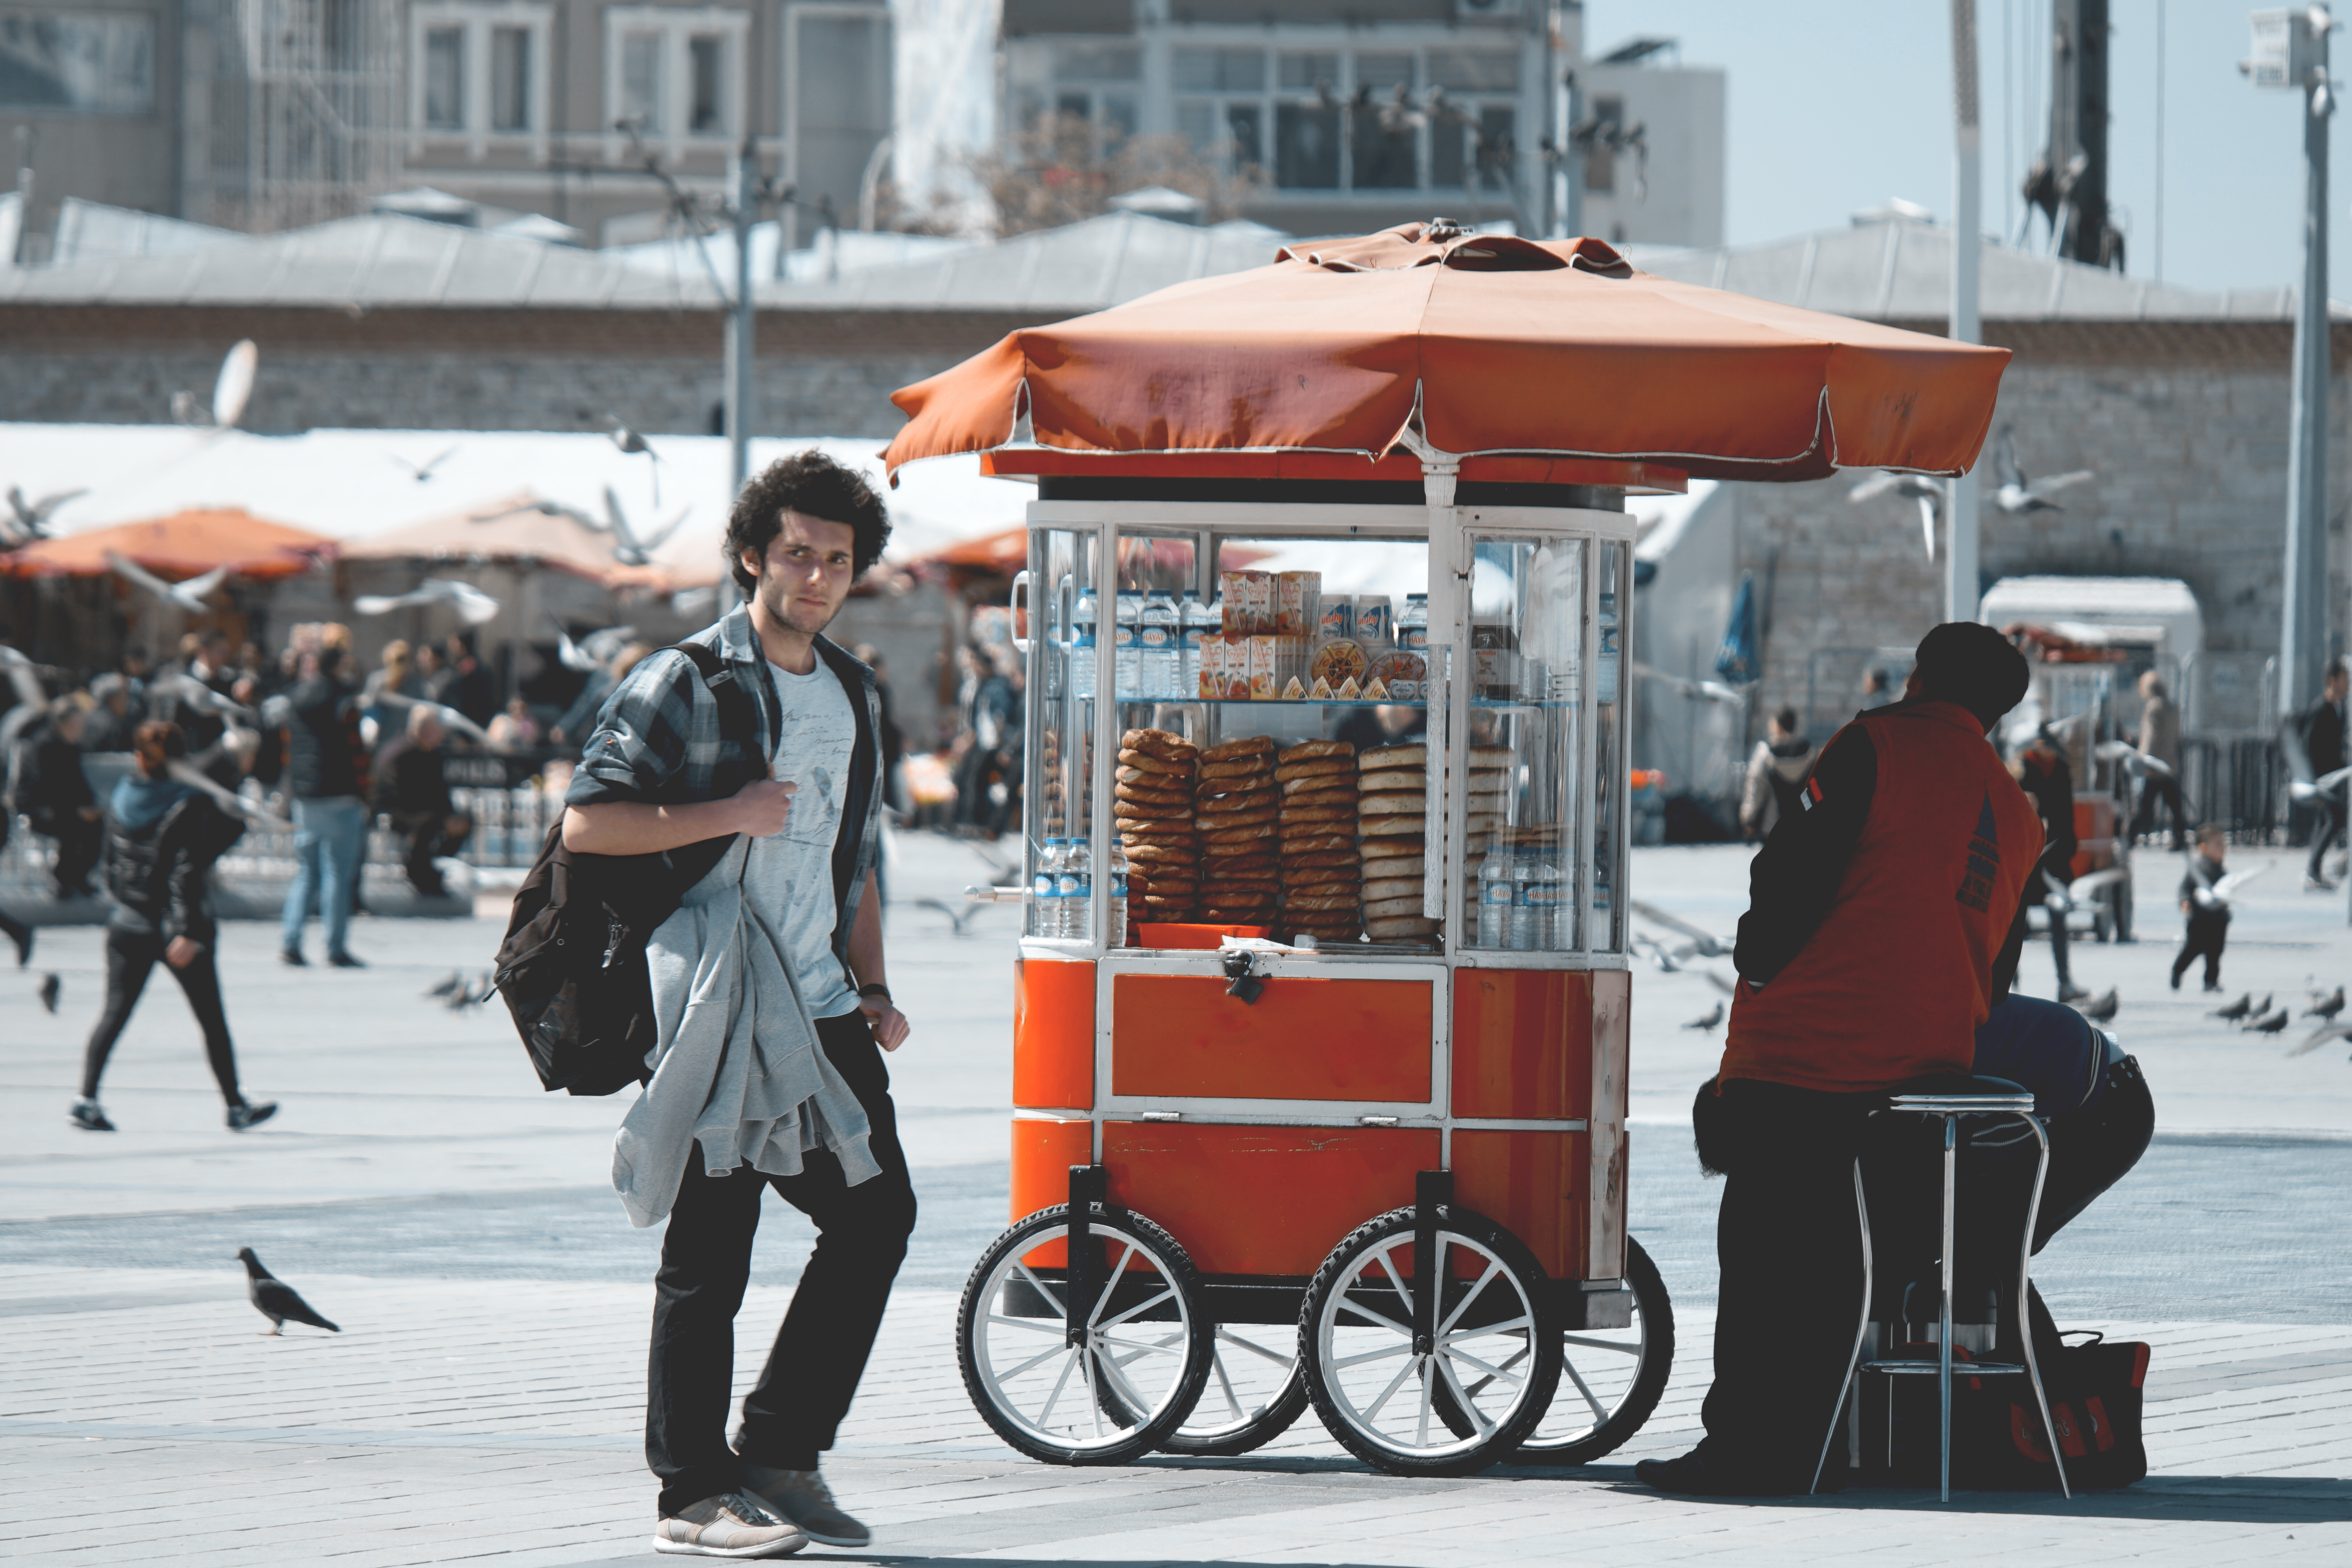
man, public space, winter, street, vehicle, snow, pedestrian, road, car, city, cart, recreation